Charles H. Gerhardt

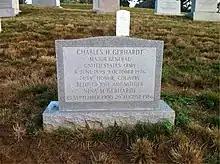
The grave of Major General Charles H. Gerhardt and his wife, Nina M. Gerhardt, at Arlington National Cemetery.

By the time of the Japanese attack on Pearl Harbor and the subsequent American entry into World War II, Gerhardt was in command of the 56th Cavalry Brigade, having been in command since September 13 after receiving a promotion to the temporary rank of brigadier general on July 10, 1941.